Take a Spin in the Air

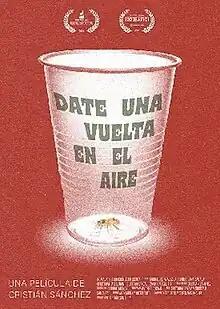
Film poster

Take a Spin in the Air (Spanish: Date una vuelta en el aire) is a 2020 Chilean surrealist fantasy comedy thriller film written and directed by Cristián Sánchez Garfias. Starring Rodrigo González Larrondo, Cristóbal Bascuñán, Diego Madrigal, Zacarías del Río, Ana María Zabala, Camila Leppe, José Ignacio Diez and Daniel Pérez. The film was named on the shortlist for Chilean's entry for the Academy Award for Best International Feature Film at the 94th Academy Awards, but it was not selected.